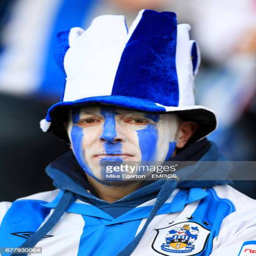
a fan with painted face and hat shows his support in the stands